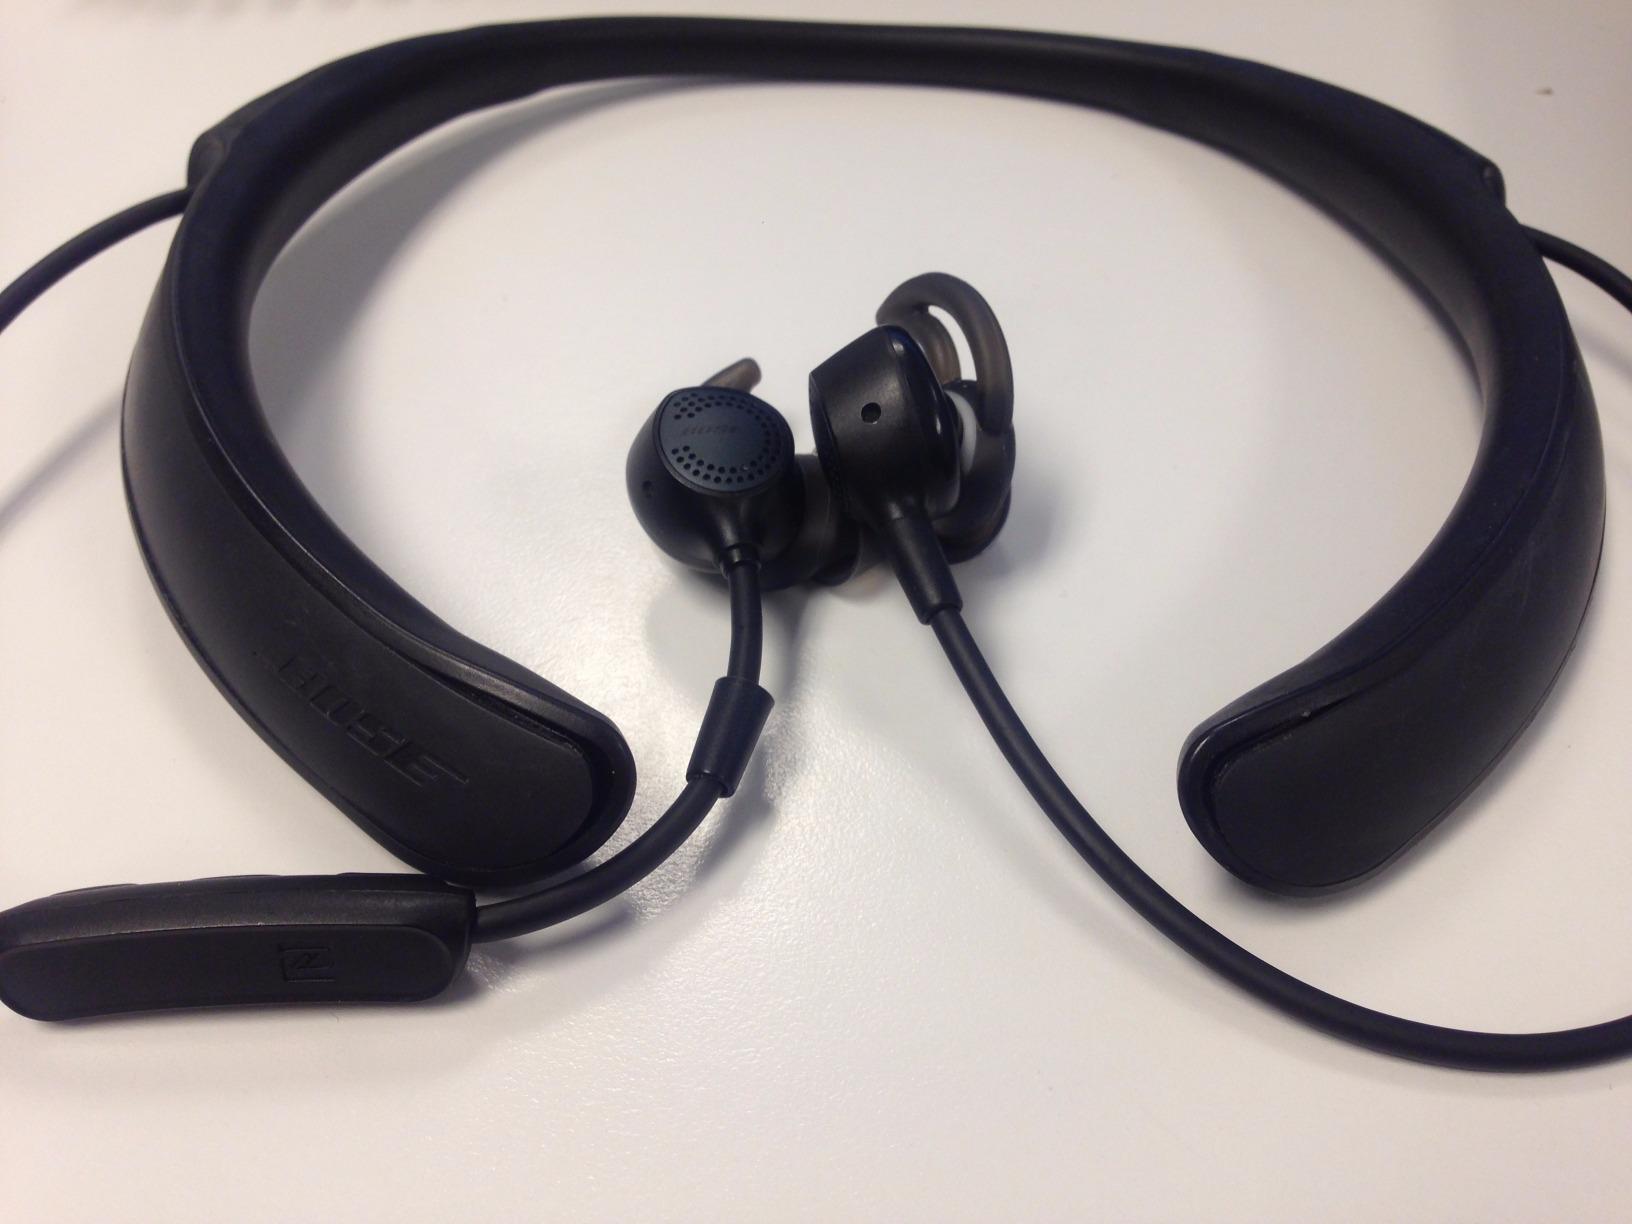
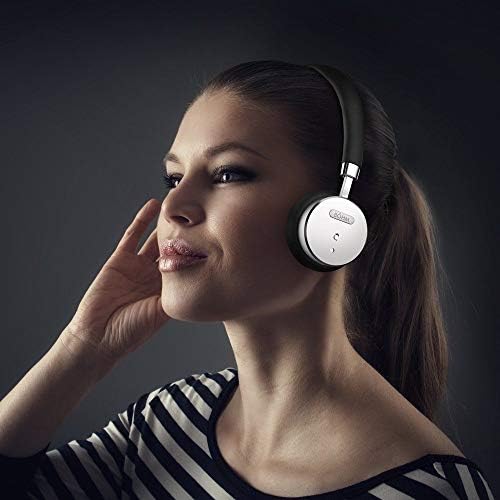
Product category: headphones
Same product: no